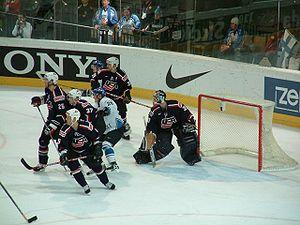
L'équipe des États-Unis de hockey sur glace représente la sélection nationale des meilleurs joueurs américains de hockey sur glace lors des compétitions internationales. Elle est sous la direction de la fédération américaine de hockey sur glace appelée USA Hockey.